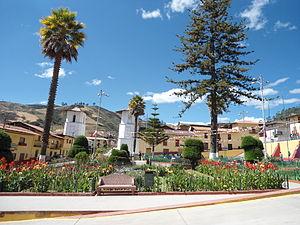
La province de Contumazá est l'une des treize provinces de la région de Cajamarca, au nord-ouest du Pérou. Son chef-lieu est la ville de Contumazá. Elle fait partie du diocèse de Cajamarca.